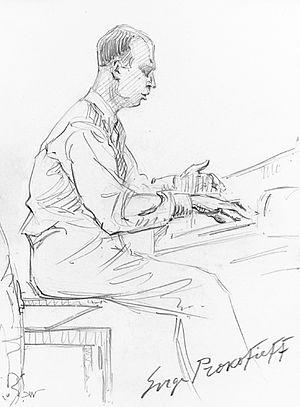
La Sonate pour piano n° 6 en la, op. 82 est la sixième des neuf sonates pour piano écrites par Sergueï Prokofiev.